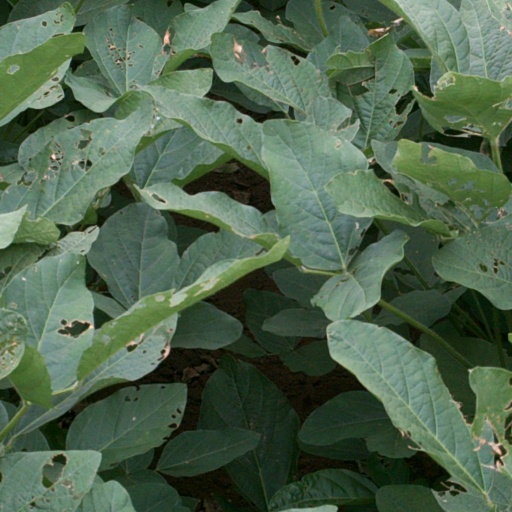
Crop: soybean